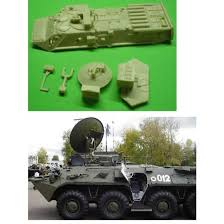
Label: BTR